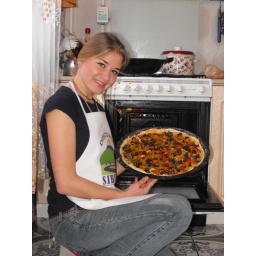
We send our pizza in the oven